Taiwan Railway

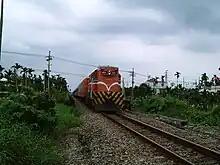
Taiwan Railway's Electro-Motive Division G12-class diesel locomotive R51 in charge of an ordinary local passenger train

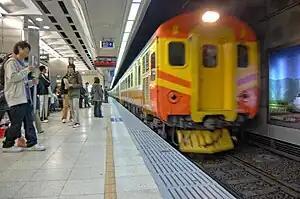
Taipei Main Station's less-crowded underground platform with a British Rail Engineering Limited (BREL) EMU100, delivered in 1978 for the original Taiwan West Coast line electrification program

The first Taiwanese railway was completed during the Qing era in 1893. In 1895, the Qing Empire ceded Formosa (Taiwan) to the Empire of Japan after the First Sino-Japanese War. The line was about in length but in a poor condition when the Japanese arrived: